2010 Indianapolis 500

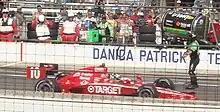
Dario Franchitti heads through the pits towards Victory Lane after winning.

After skulling the traditional bottle of milk for the winner, Franchitti stated "this tastes just as good the second time", referring to his victory in the 2007 race. Franchitti led for 155 of the race's 200 laps. He survived the final 36 laps without taking a pit stop.